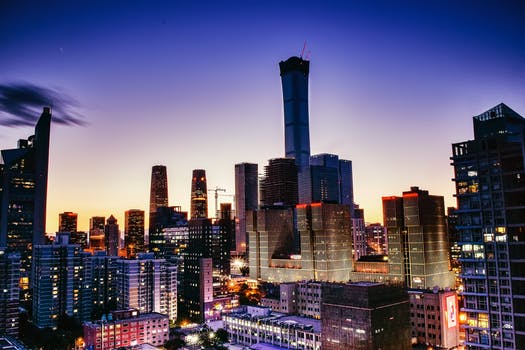
Label: No Watermark